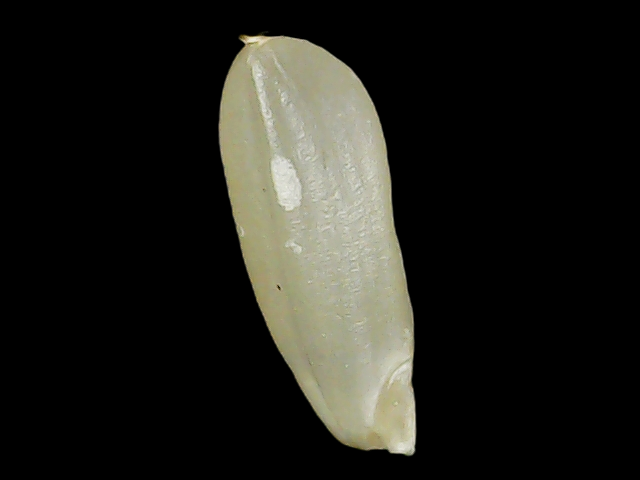
Rice variety: Binadhan23